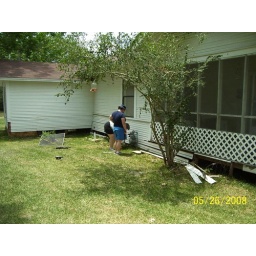
The girls removing the skirt around the house so the movers can get to the base sills.